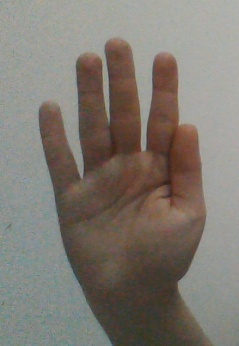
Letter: sheen